Burglar Proof

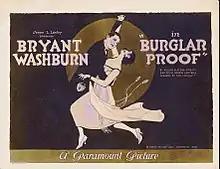
Lobby card

Burglar Proof is a 1920 American silent comedy film directed by Maurice Campbell and written by Thomas J. Geraghty. The film stars Bryant Washburn, Lois Wilson, Grace Morse, Emily Chichester, Clarence Geldart, and Clarence Burton. The film was released on November 21, 1920, by Paramount Pictures. It is not known whether the film currently survives.